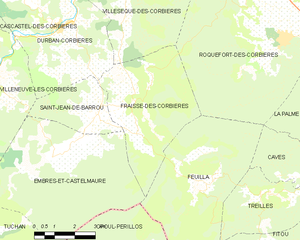
Carte des communes françaises: Fraissé-des-Corbières